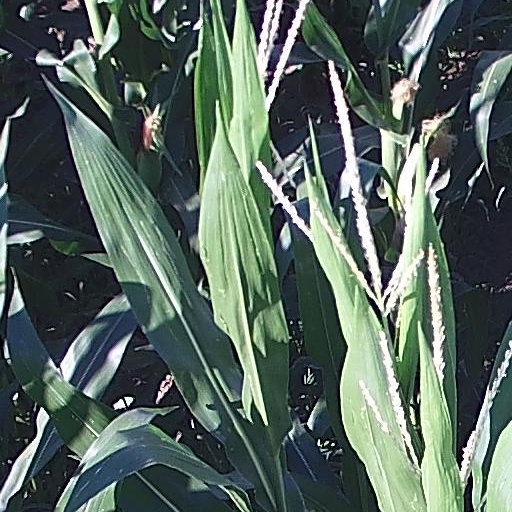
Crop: maize; corn